Ethnos360

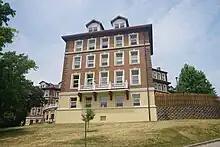
The Ethnos360 Bible Institute (formerly the Resthaven Hotel) in Waukesha, Wisconsin

NTM was founded by Paul Fleming, from Los Angeles, in 1942. In the 1930s Fleming had worked as a missionary in the British colony of Malaya. Initially, NTM was based in a former nightclub in Chicago.